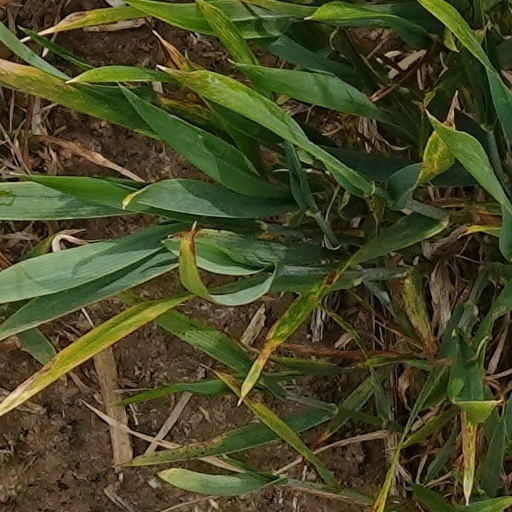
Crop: wheat